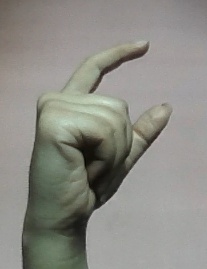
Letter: dal